Sky position (RA, Dec in degrees): 150.829, 24.75
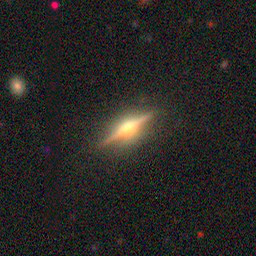
Galaxy morphology: Edge-on Galaxies with Bulge